What Made Her Do It?

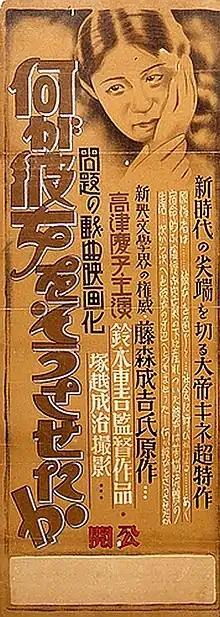
Theatrical Poster

is a 1930 Japanese silent film directed by Shigeyoshi Suzuki. It was the top-grossing Japanese film of the silent era. Notable as an example of the tendency film genre, it reportedly caused a riot upon its showing in Tokyo's Asakusa district.